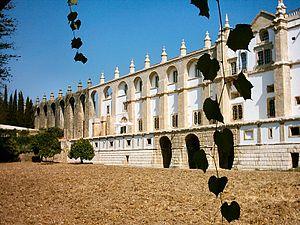
L'aqueduc des Pegões ou aqueduc du couvent du Christ a été construit pour l'alimentation en eau du couvent de l'Ordre du Christ à Tomar, Portugal, inscrit depuis 1983 sur la Liste du patrimoine mondial de l'Unesco.